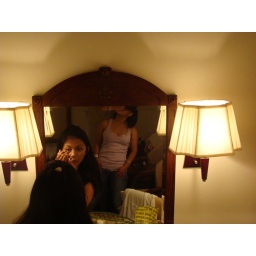
girl in the mirror